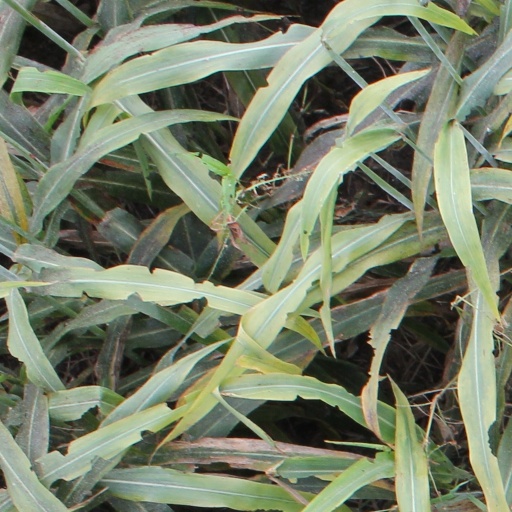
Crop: sorghum